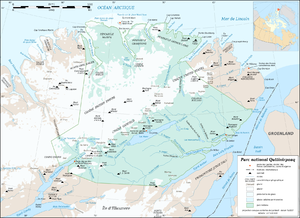
Quttinirpaaq National Park / Billeder
Quttinirpaaq National Park er en nationalpark i Nunavut, Canada, beliggende på den nordøstlige del af Ellesmere Island. Det beskyttede område omfatter et areal på 37.775 kvadratkilometer, som gør Quttinirpaaqs National Park til den næststørste af Canadas nationalparker. Quttinirpaaqs National Parker også den nordligste af Canadas nationalparker.